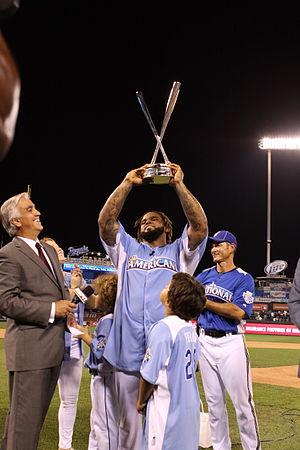
Le match des étoiles de la Ligue majeure de baseball 2012 est la 83ᵉ édition de cette opposition entre les meilleurs joueurs de la Ligue américaine et de la Ligue nationale, les deux composantes des Ligues majeures de baseball.